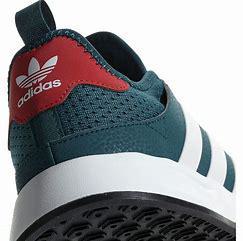
Brand: Adidas
Model: _plr